Malta–Turkey relations

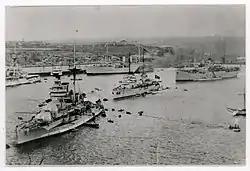
The Turkish Fleet visits Malta, 1936

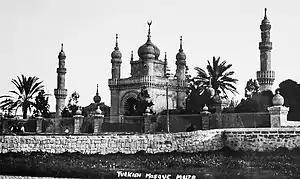
Turkish Military Cemetery in Marsa, Malta

Malta has a historical significance for the Turkish people as the place where Turgut Reis, a famous admiral of the Ottoman Navy, was killed during the Siege of Malta in 1565. There is a Turkish Military Cemetery at Marsa, which was commissioned by the Ottoman sultan in 1873.